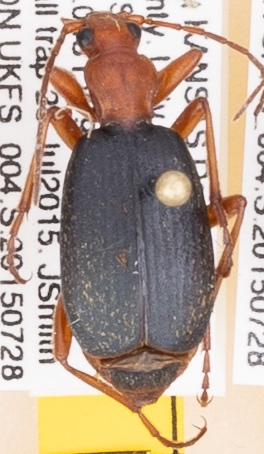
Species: Brachinus alternans
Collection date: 2015-07-28
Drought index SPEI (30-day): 1.69
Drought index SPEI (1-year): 1.064
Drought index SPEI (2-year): -0.114